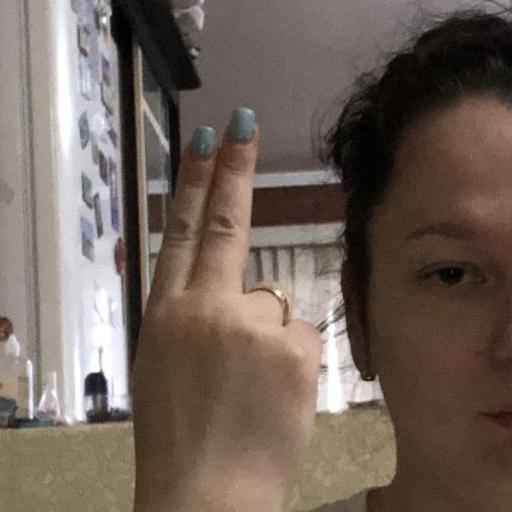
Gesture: two_up_inverted